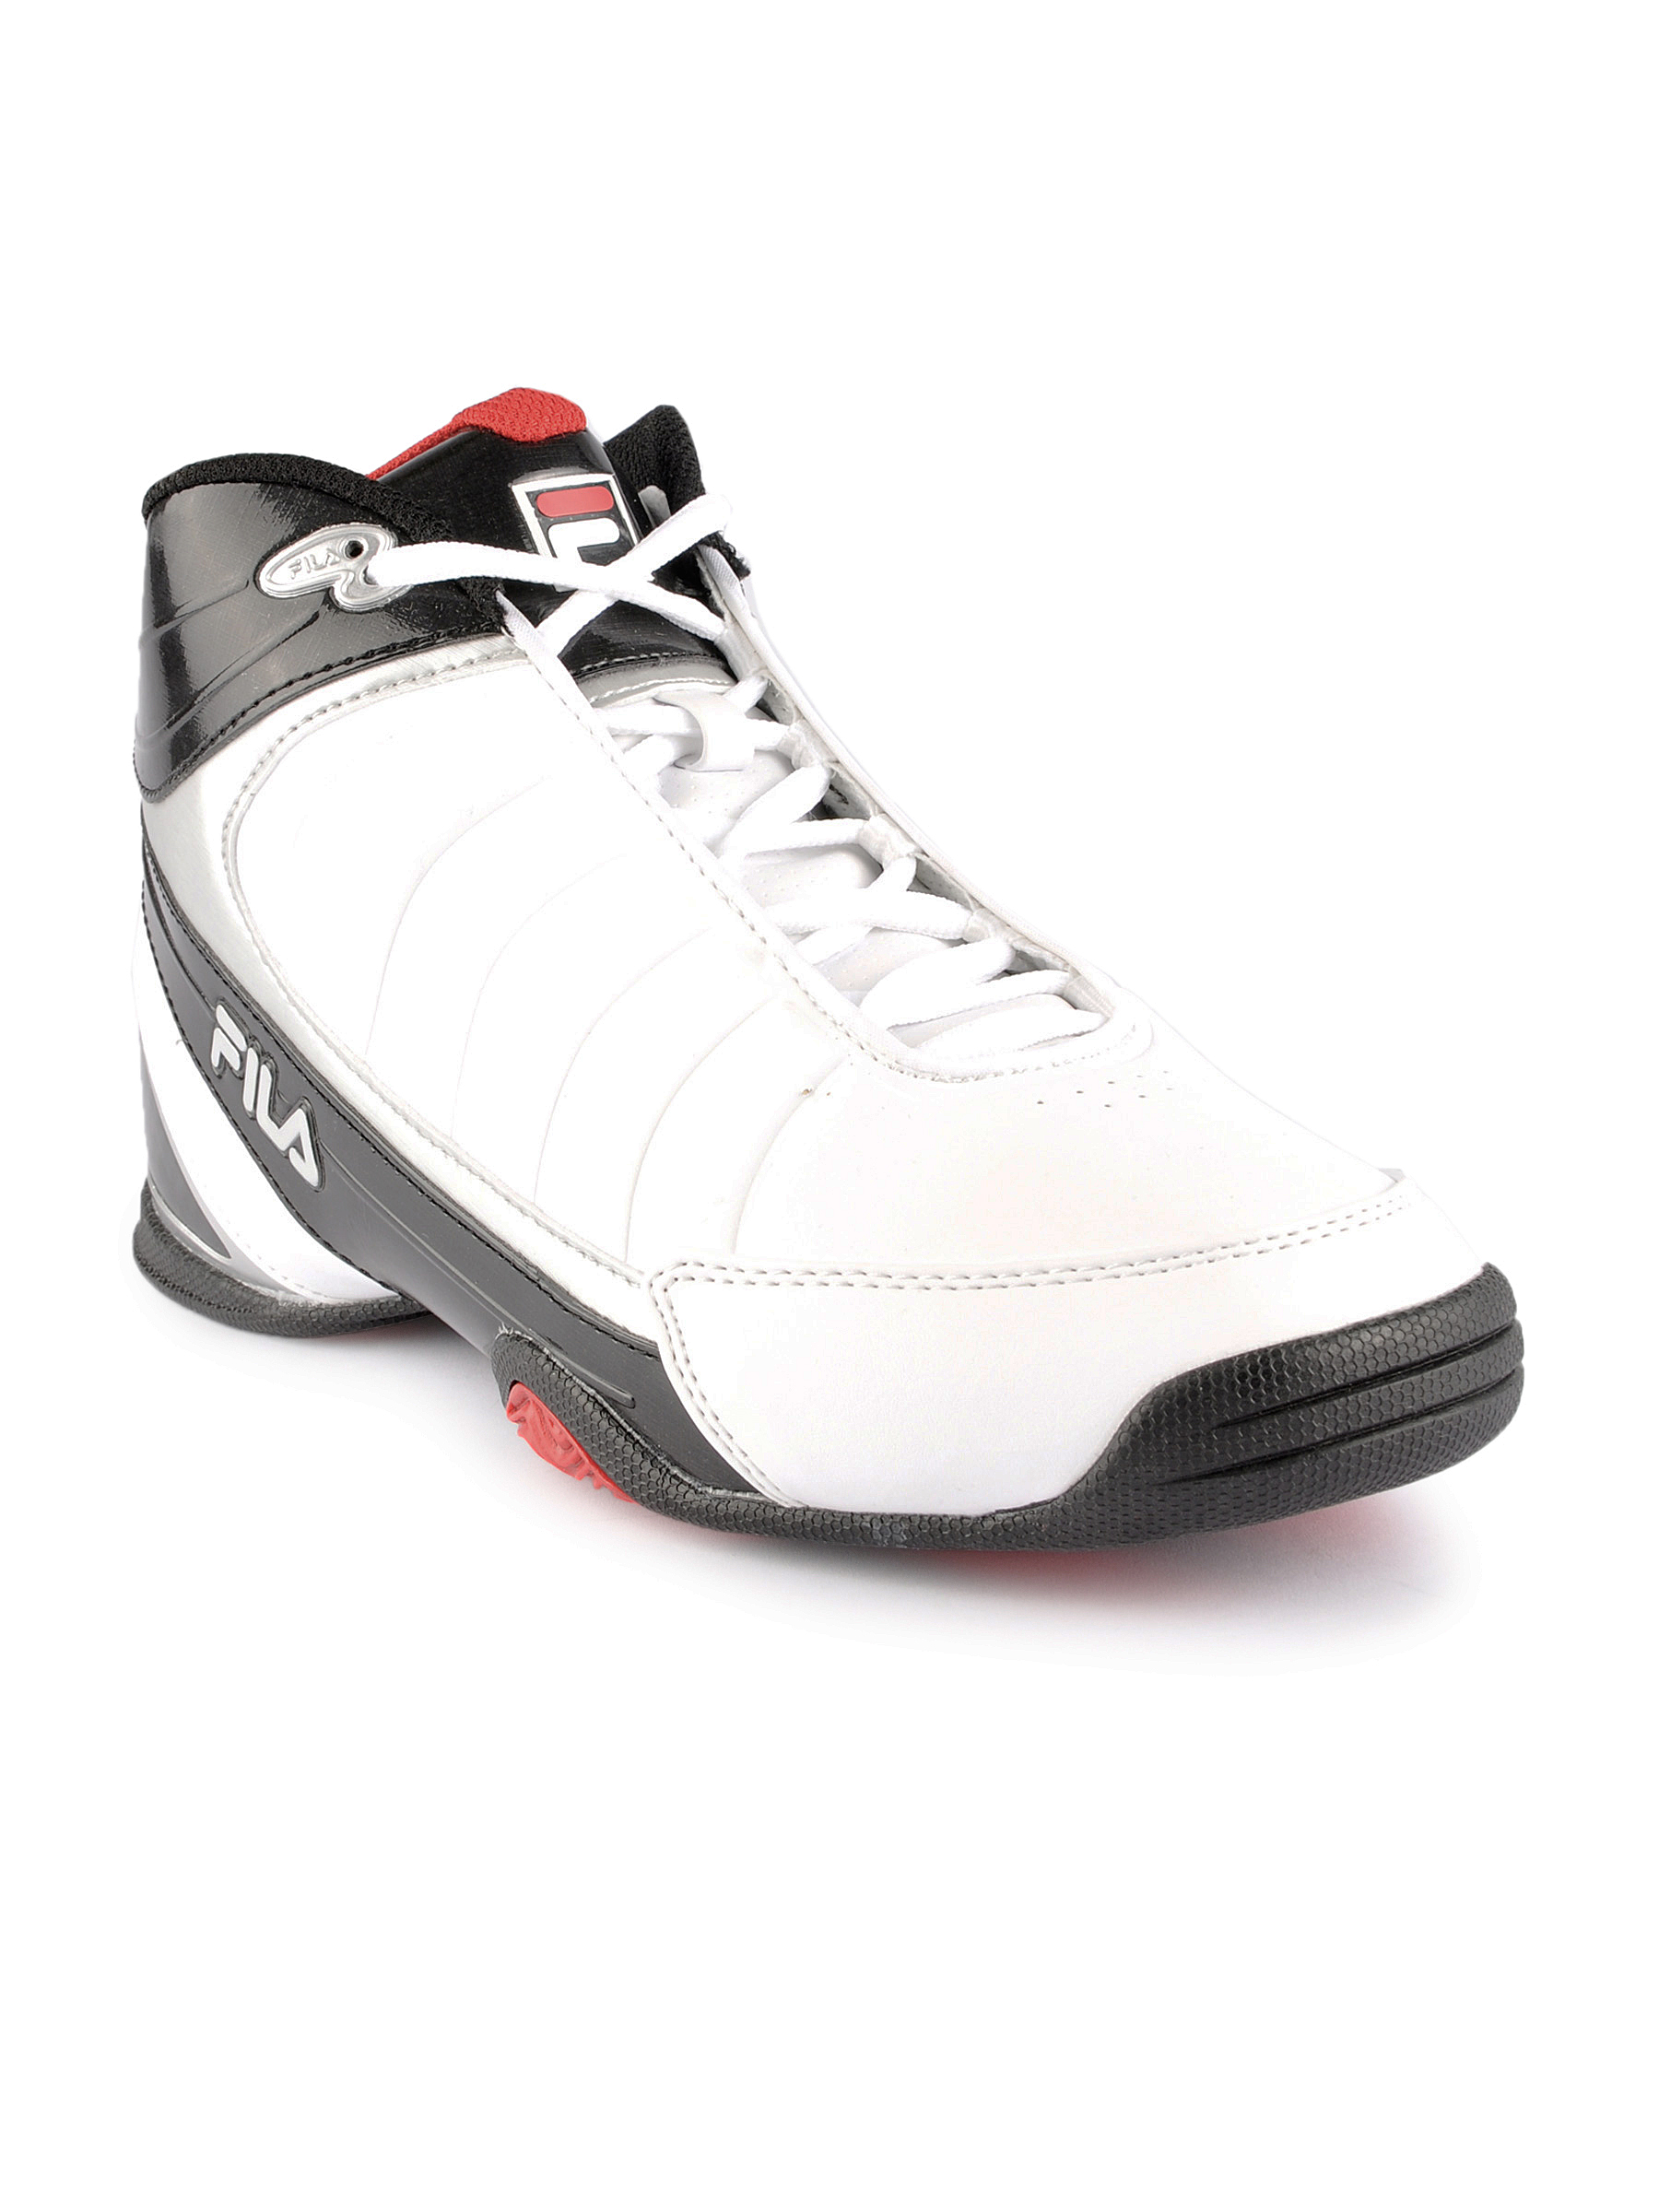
Fila Men Dls Game White Sports Shoes
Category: Footwear / Shoes / Sports Shoes
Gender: Men
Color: White
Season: Summer 2012
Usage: Sports